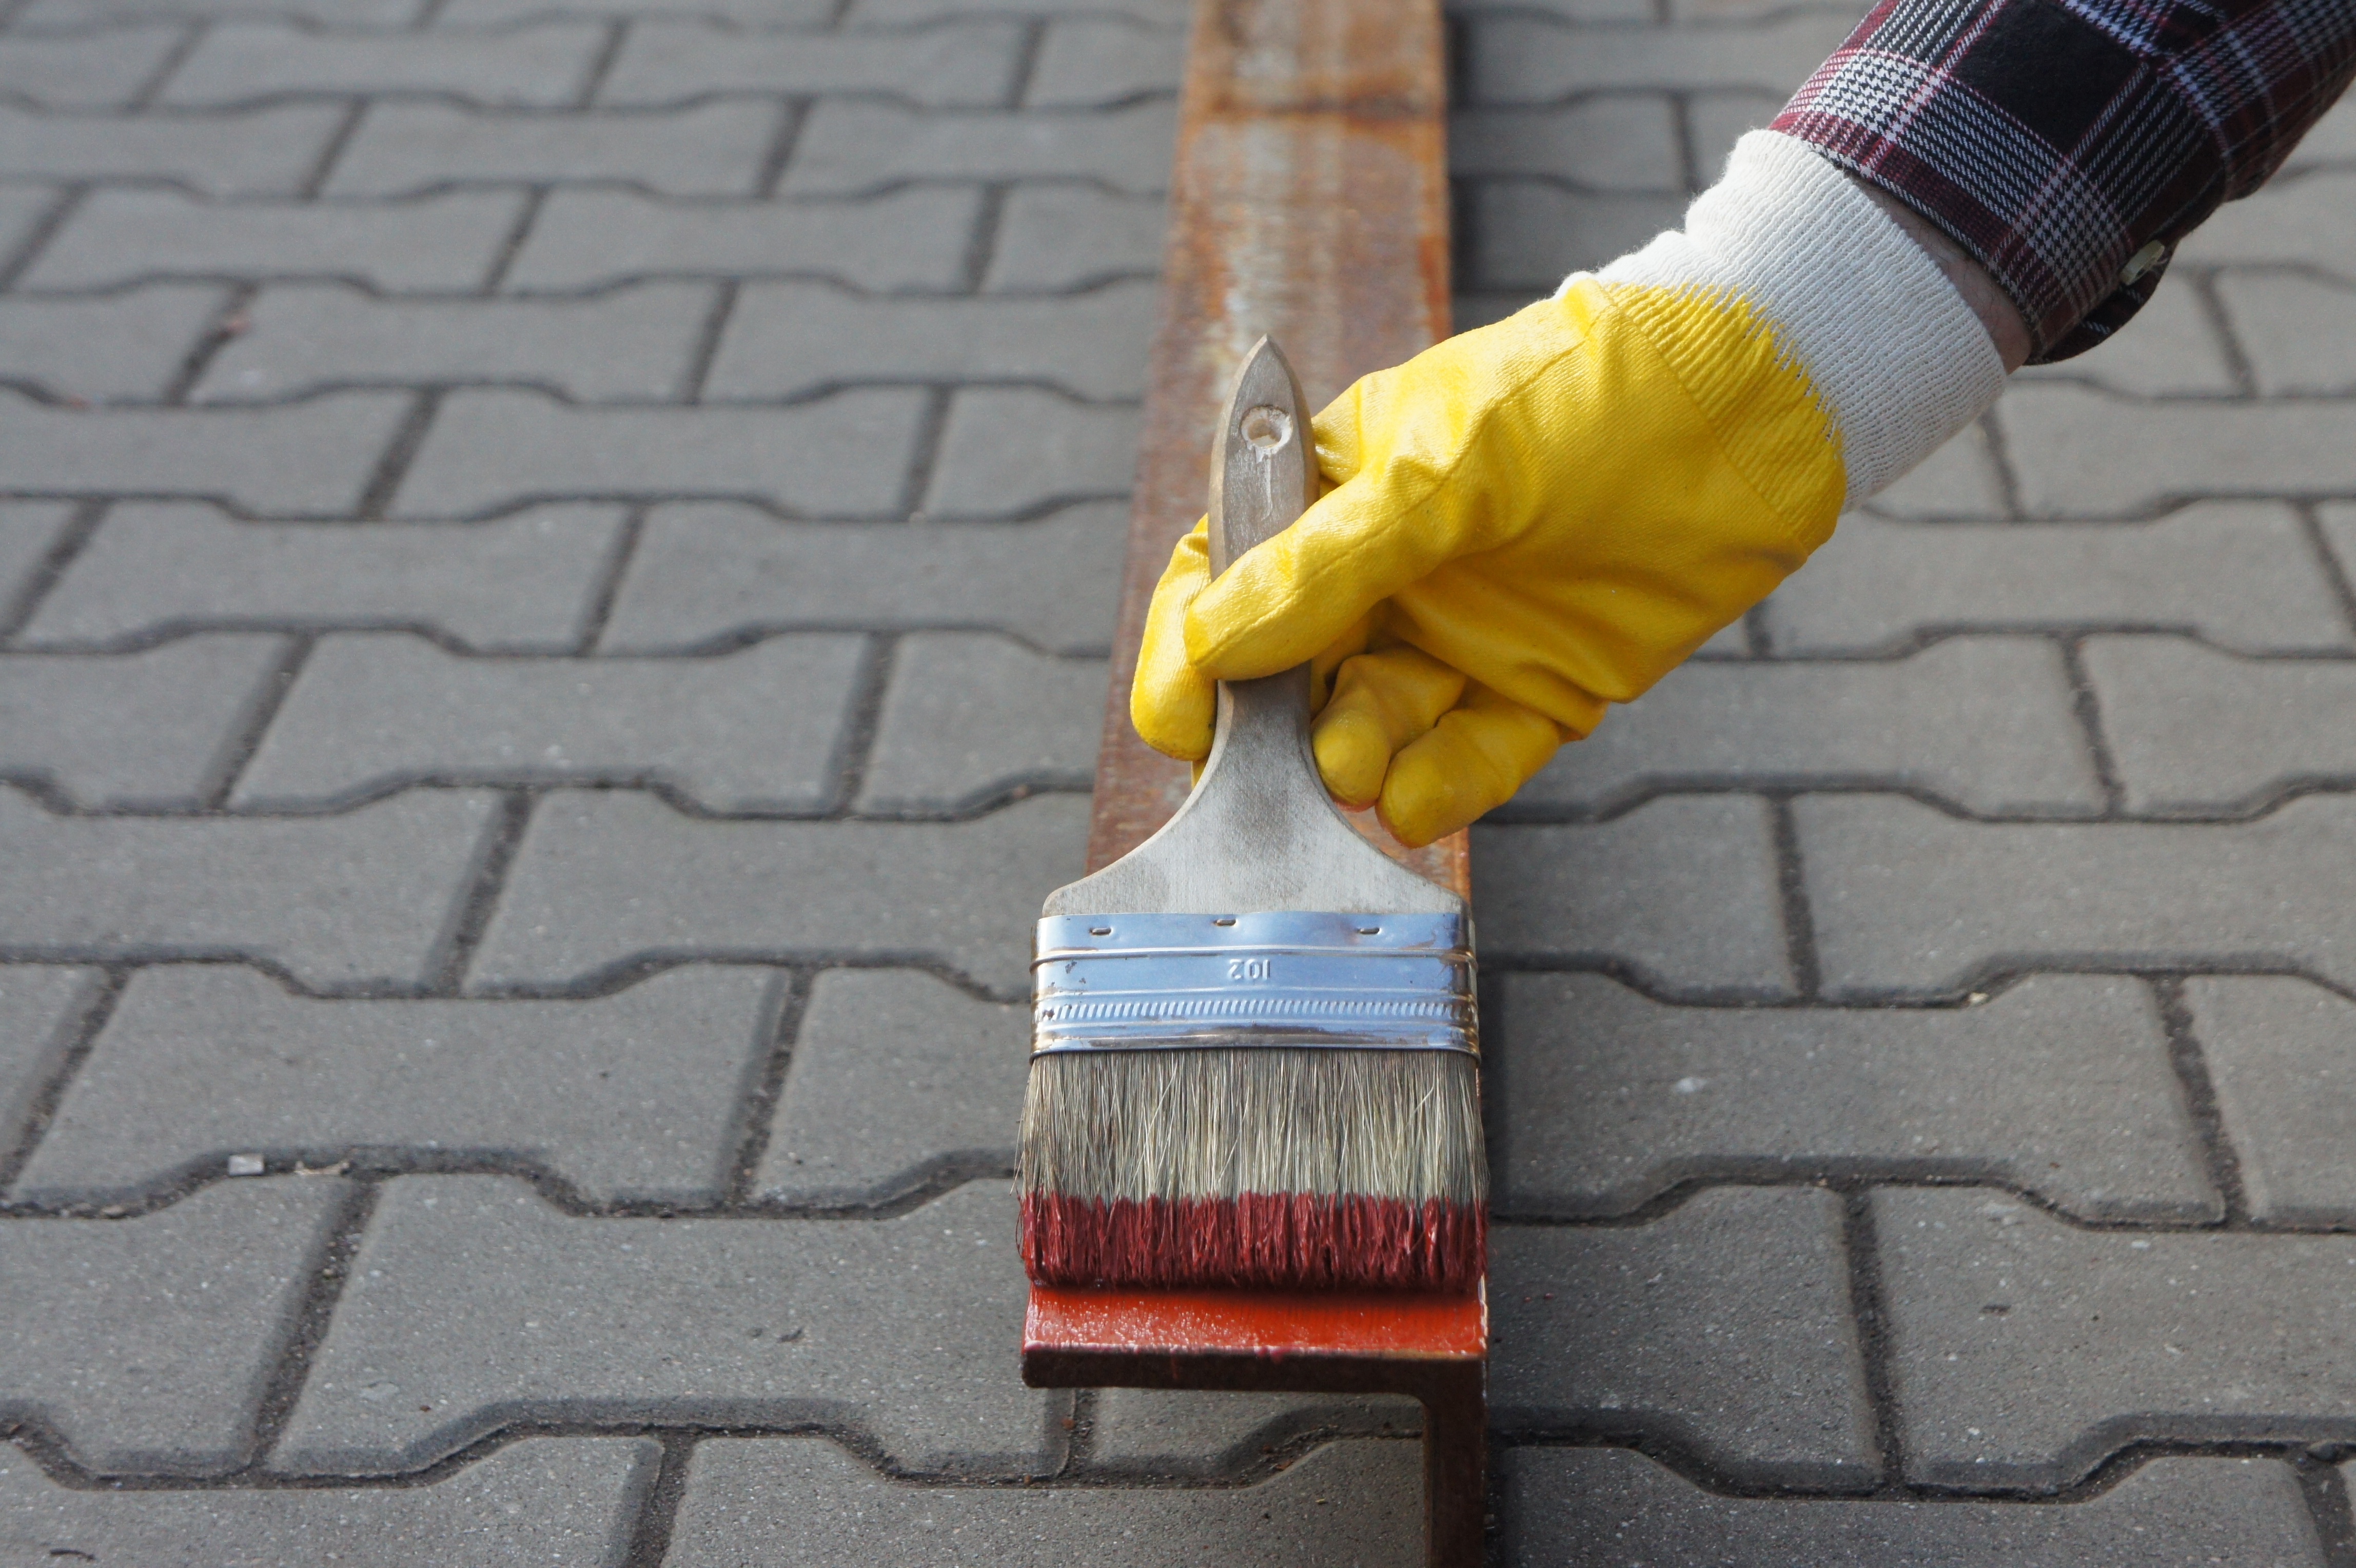
work, hand, glove, color, yellow, tire, painting, automotive tire